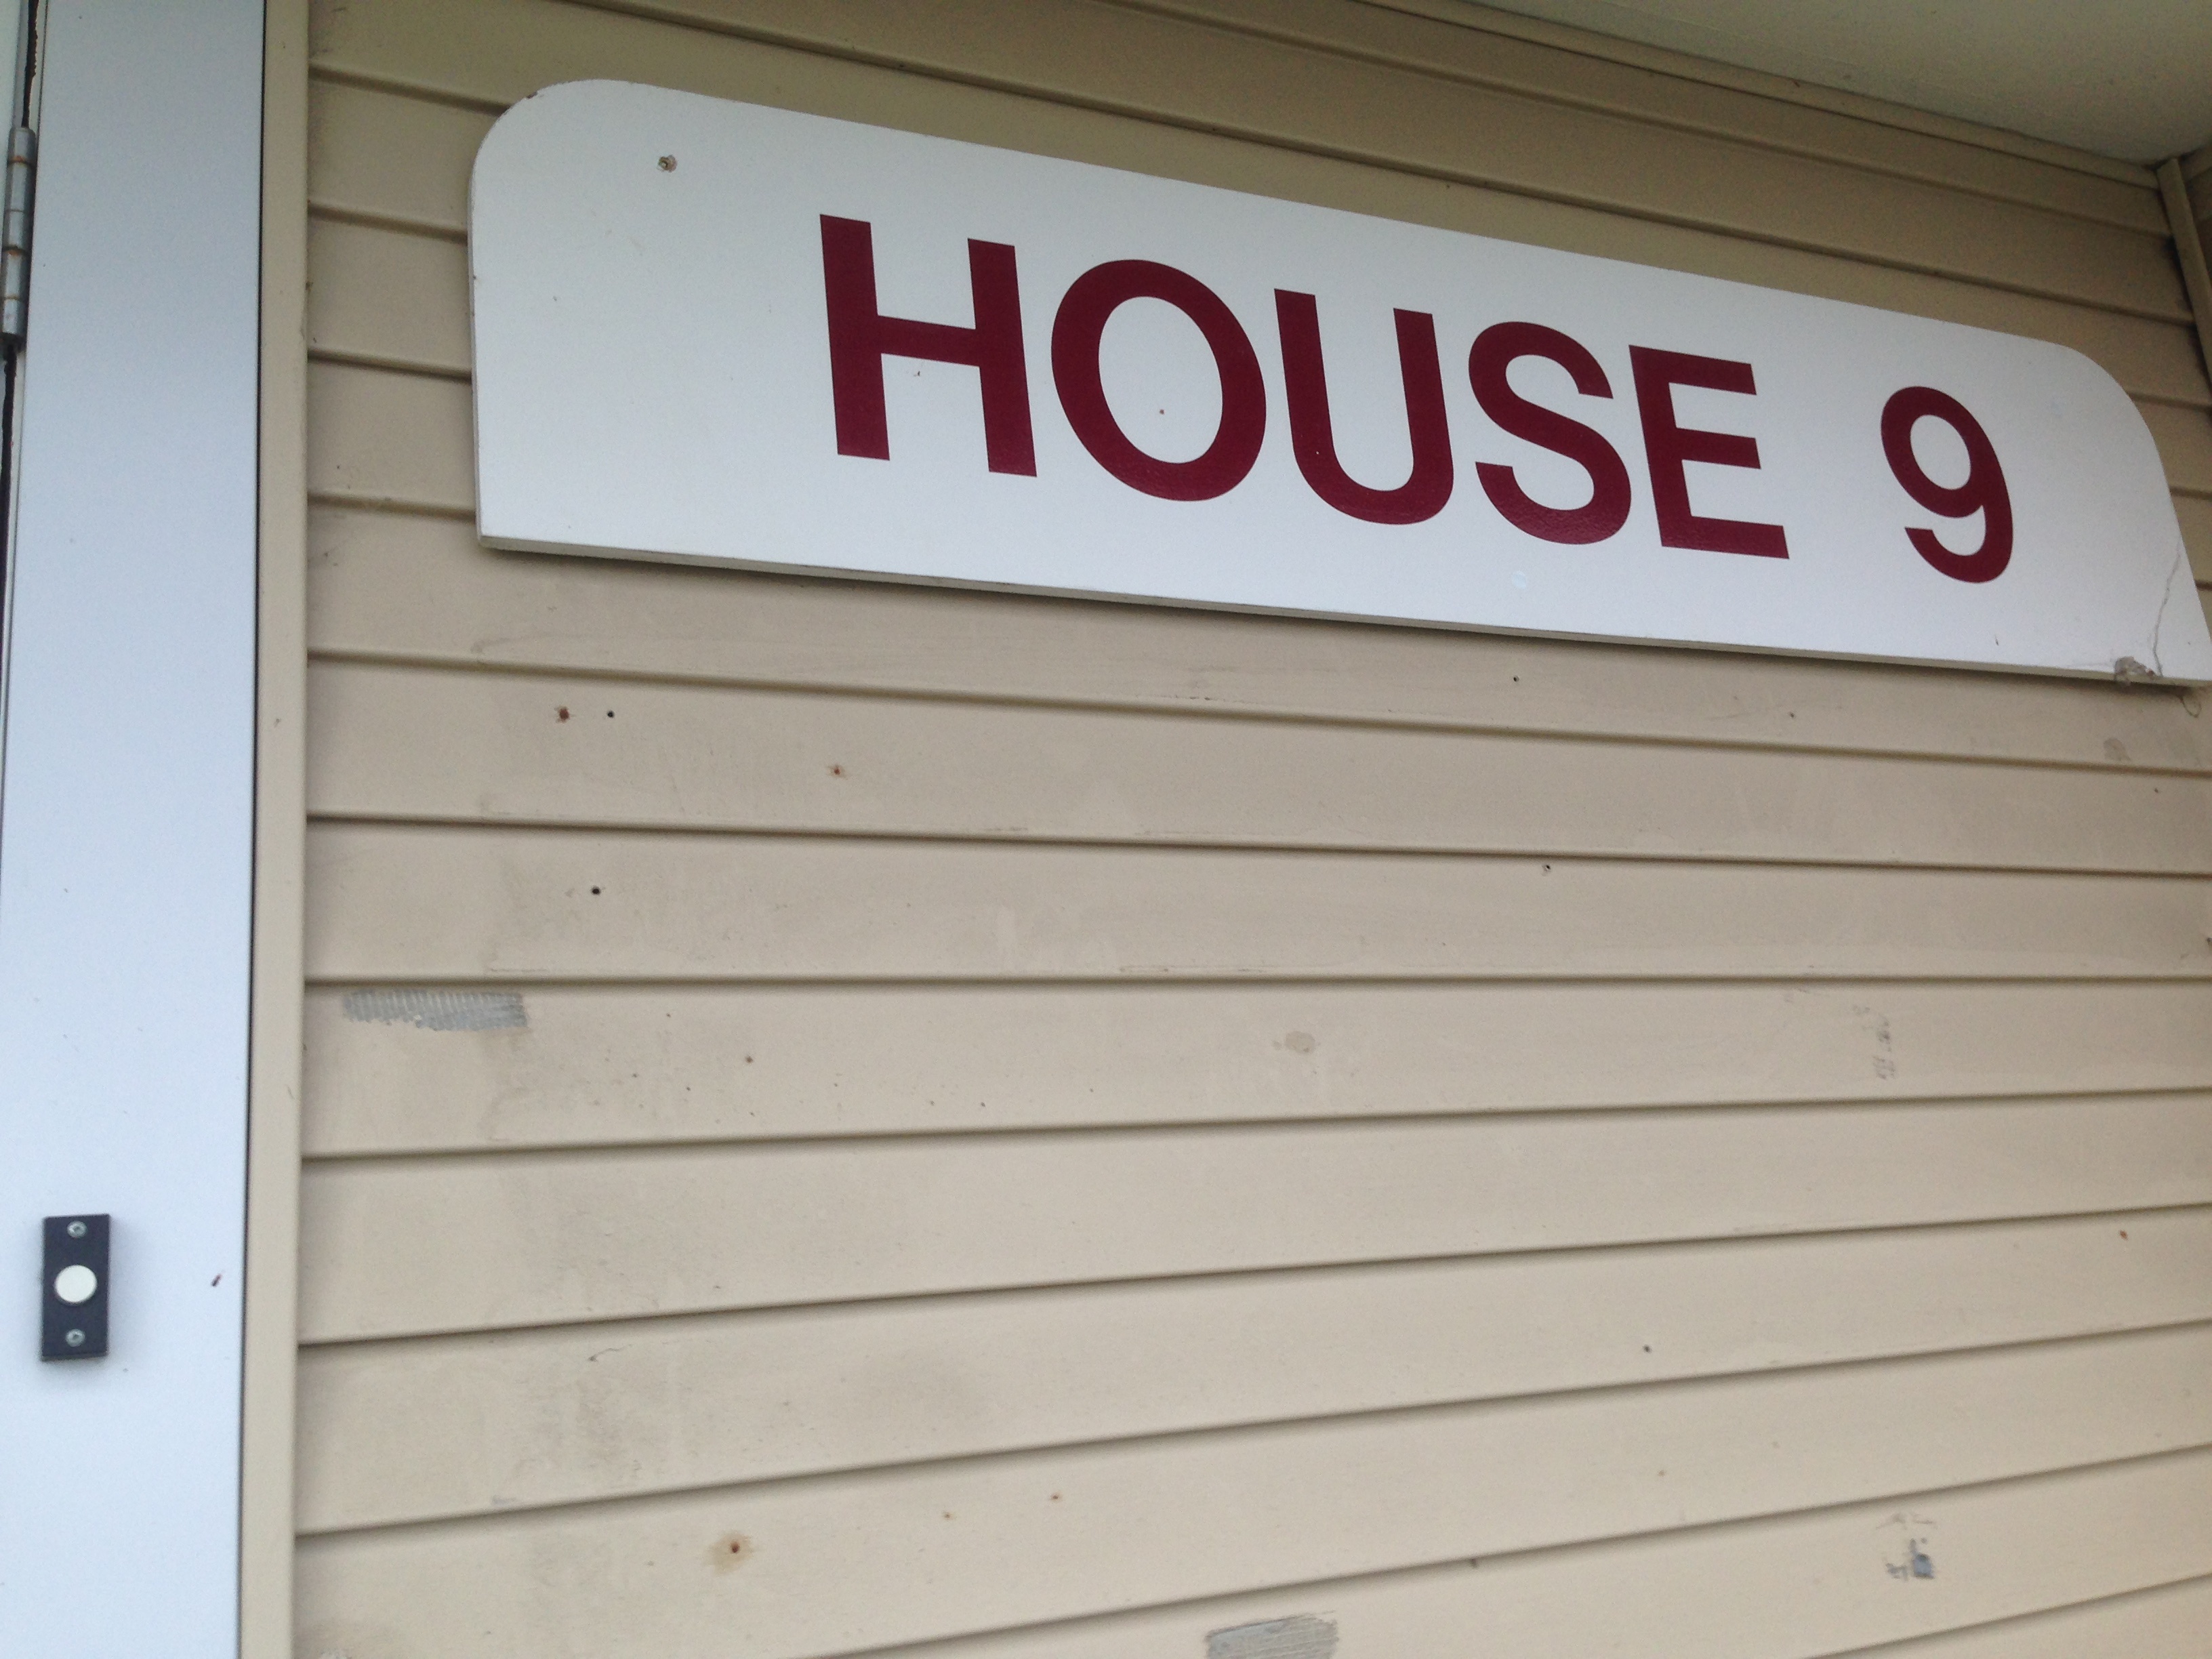
sign, signage, brand, siding, automotive exterior, window covering